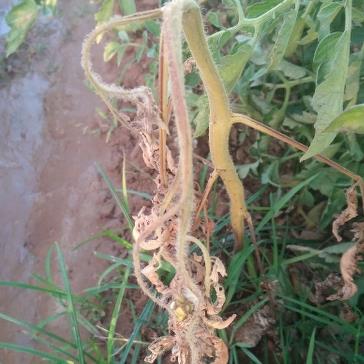
Crop: Tomato
Condition: bacterial-floundering-d